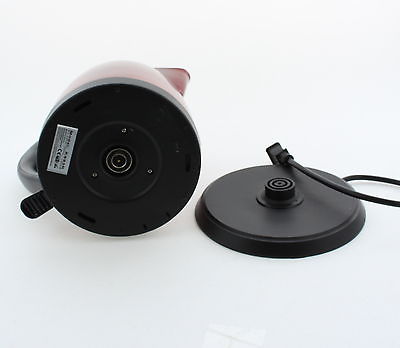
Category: kettle